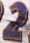
Number: 2